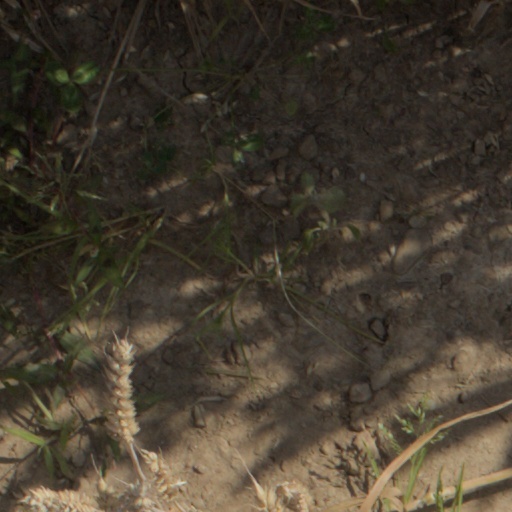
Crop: wheat